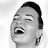
Emotion: happy